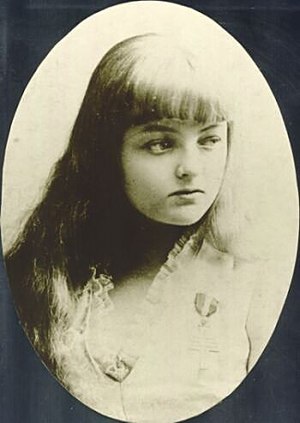
Sixten Sparre
Elvira Madigan
Bengt Edvard Sixten Sparre var en svensk dragonløjtnant og morder, mest kendt for sin hemmelige og fatale kærlighedsaffære med den danske linedanserinde Elvira Madigan.